Verdehr Trio

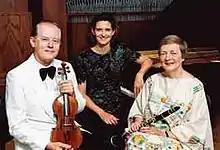
Verdehr Trio

The Verdehr Trio was a chamber ensemble that worked to promote the clarinet-violin-piano trio repertoire through international commissions, recordings, and performances. The trio featured Walter Verdehr on violin, Elsa Ludewig-Verdehr on clarinet, and Silvia Roederer on piano. The Ludewig-Verdehrs were married in 1971 and founded the trio in 1972 at Michigan State University where it remained in residence. Former pianists include Gary Kirkpatrick. The Verdehr Trio announced its retirement at the end of the 2014–15 season after 43 years.